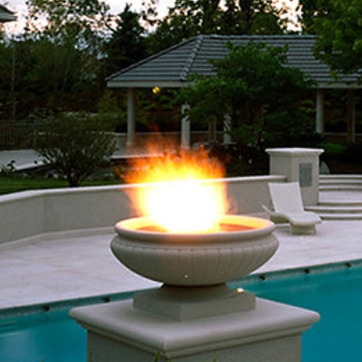
Material: other